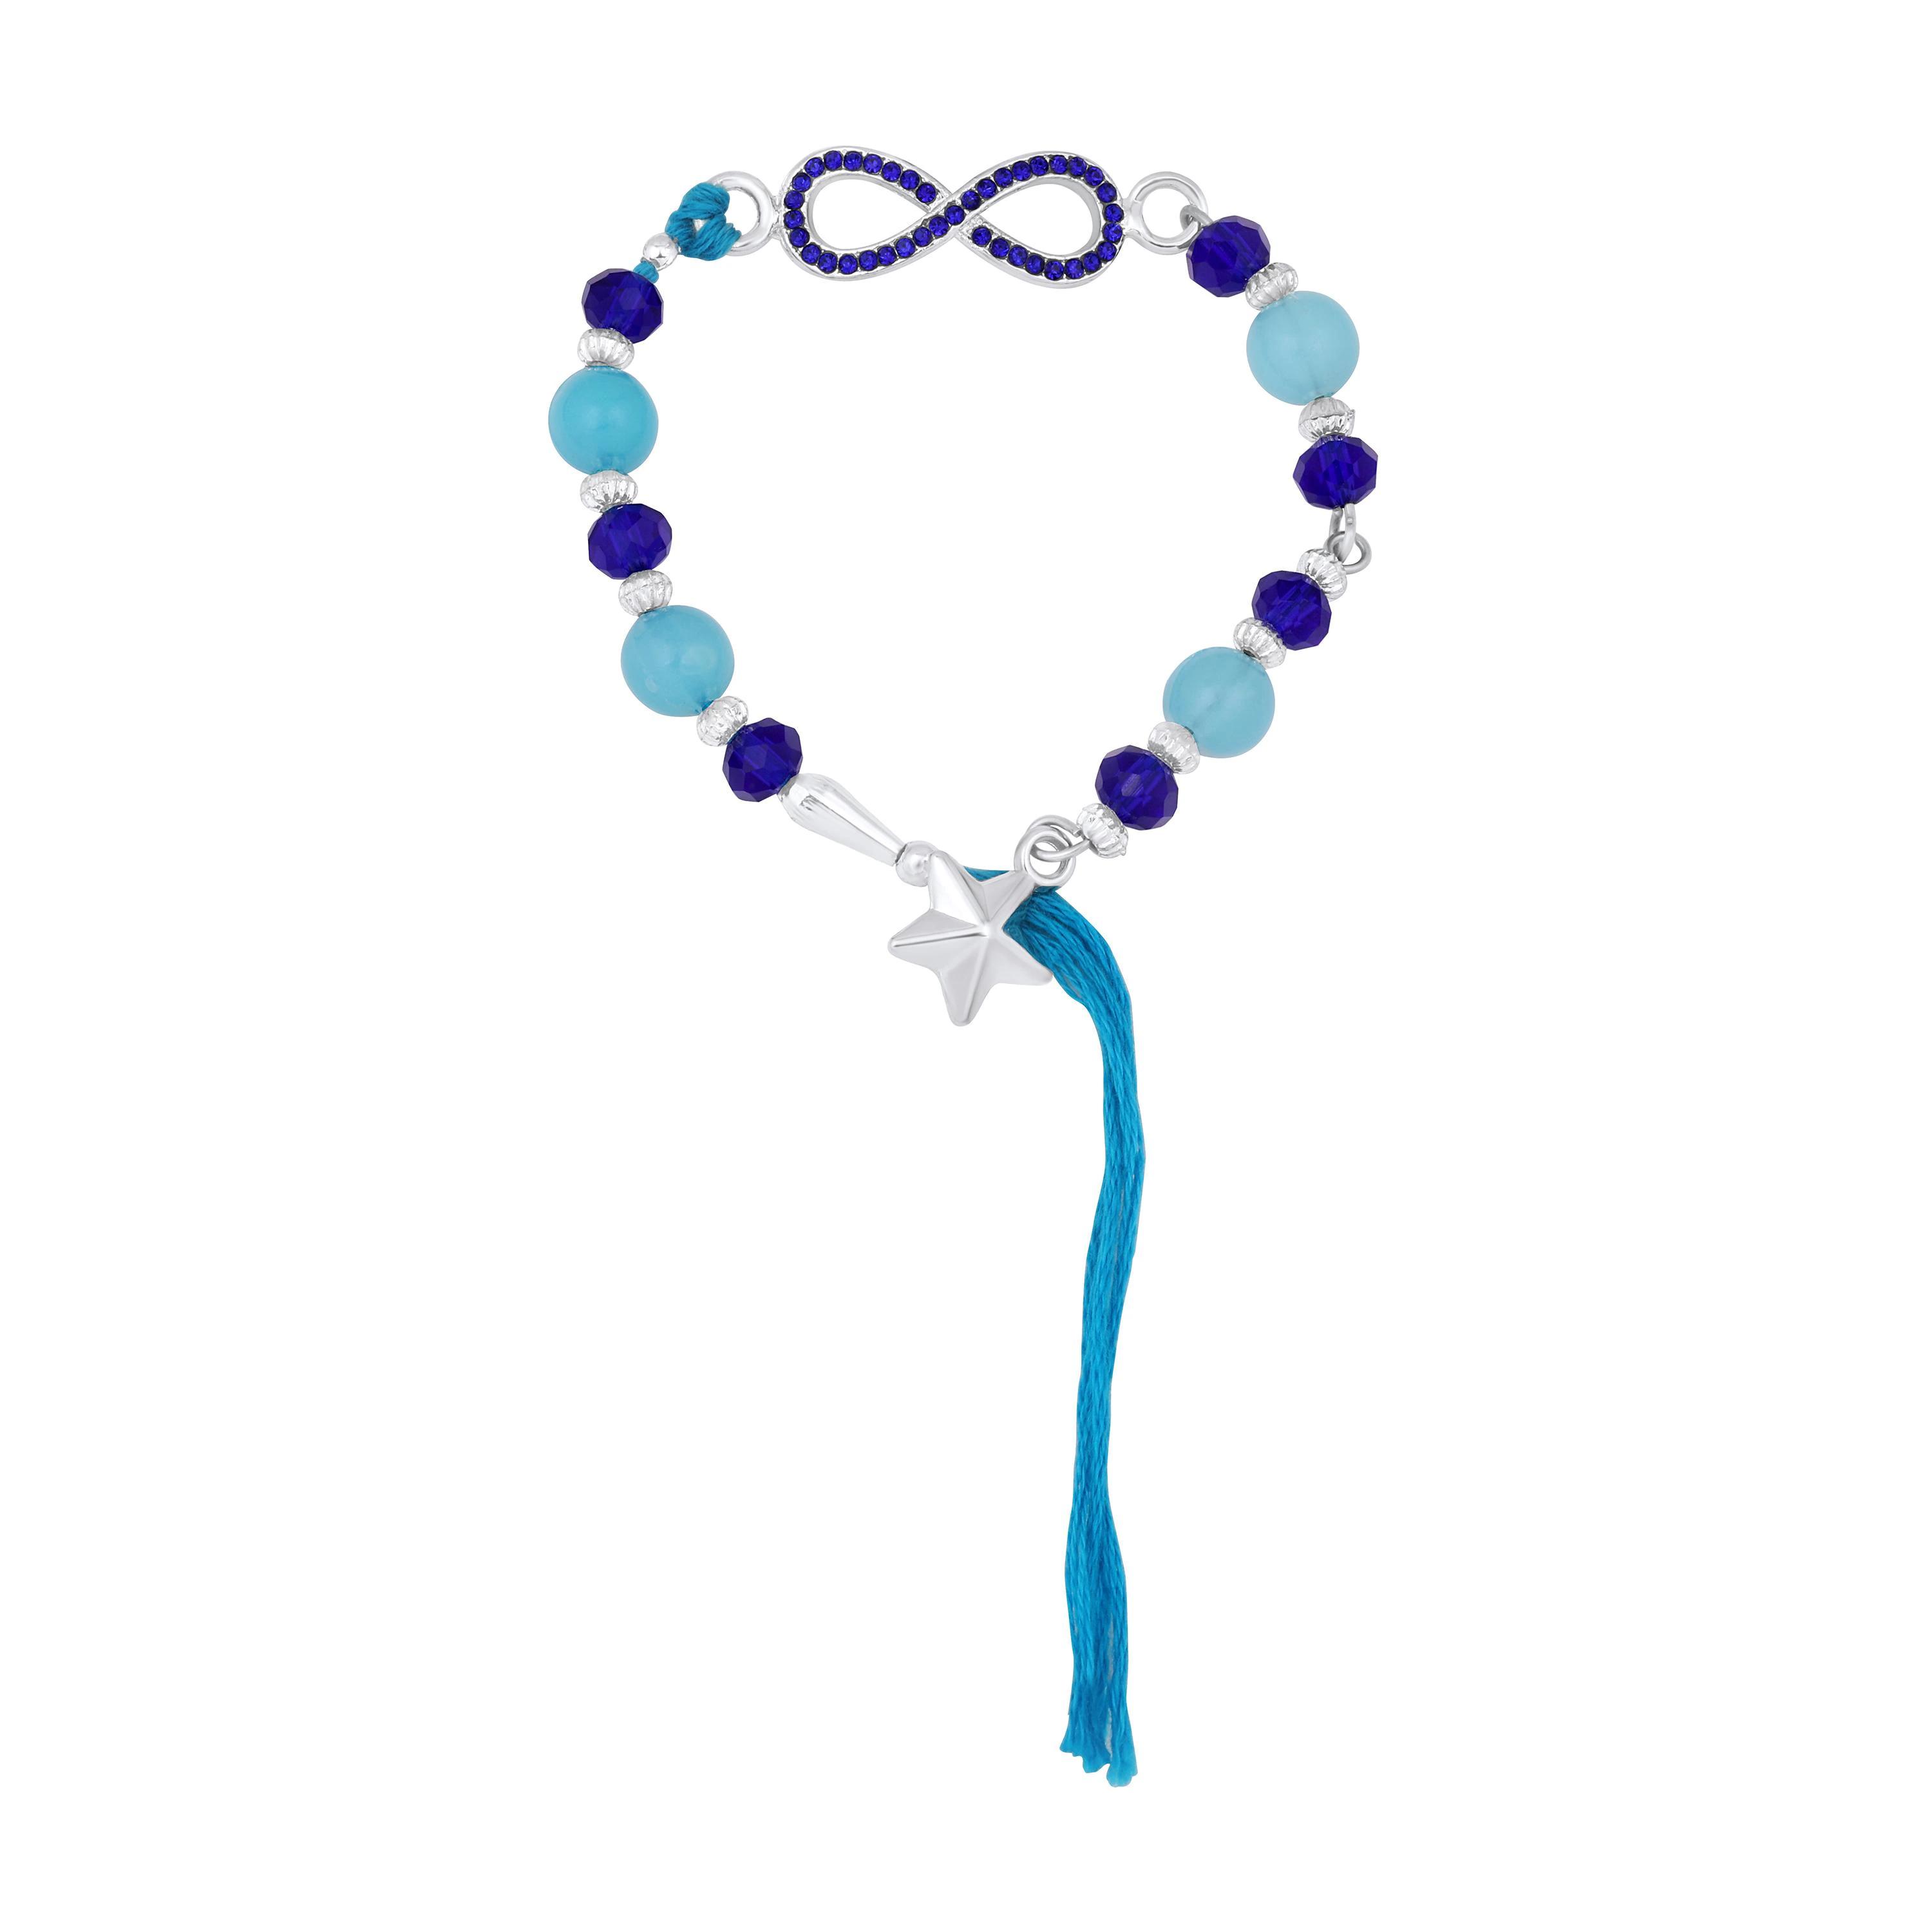
Mahi Rhodium Plated Inifnity Shape Lumba Rakhi with Blue Crystals for Bhabhi (RAL1100781RBlu)
Type: Rakhis
Brand: Mahi
Price: Rs. 249
 Celebrate Raksha Bandhan with our exquisitely crafted Rakhi, designed to strengthen the bond between siblings. This traditional Rakhi features intricate beadwork and durable thread, ensuring it stands the test of time. Handmade with care, each Rakhi is a unique and meaningful gift for your brother. Each Rakhi carries heartfelt blessings and good wishes for your brother's well-being and success. Celebrates the bond of love and protection between siblings, a cherished tradition in Indian culture.
Features: The Rakhi is adorned with vibrant colors and attractive embellishments that add a touch of elegance to the celebration.,Content in Box : 1 Lumba Rakhi ; Cultural Significance: This beautiful Rakhi will acknowledge your love for Your Bhabhi with the promise that your bond with him will grow stronger as time goes on.,Vibrant Colors: Adding bright and playful colors to the celebration will make it stand out and make it more enjoyable.,Celebrate the bond of love and protection with our exquisite Rakhis. Share the joy of Raksha Bandhan Festival with this beautiful Rakhi, a token of love, protection and blessings.,Adjustable Size and Easy to tie: Designed to fit wrists of all sizes. It is simple and easy to tie the Rakhi securely and effortlessly.
Included: 1 Rakhi